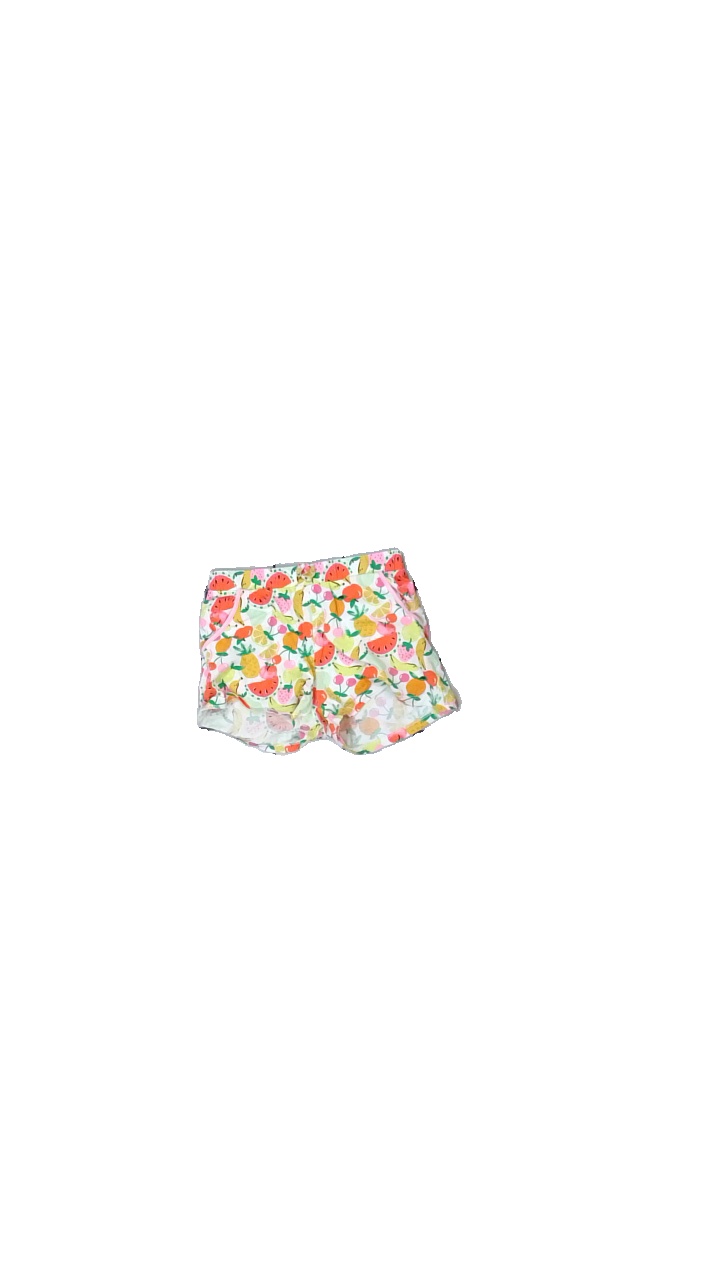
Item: Shorts (Children)
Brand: H&m
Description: shorts med fickor
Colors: Multicolor
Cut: Regular
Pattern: Other
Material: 100% bomull
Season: Summer
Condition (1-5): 5
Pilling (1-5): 5
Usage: Reuse
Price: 50-100